Fashion

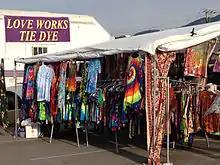
Tie dye vendor, July 2013

Consumers of different groups have varying needs and demands. Factors taken into consideration when analyzing consumers' needs include key demographics.